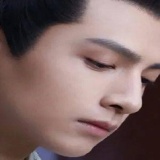
diễn viên La Vân Hi